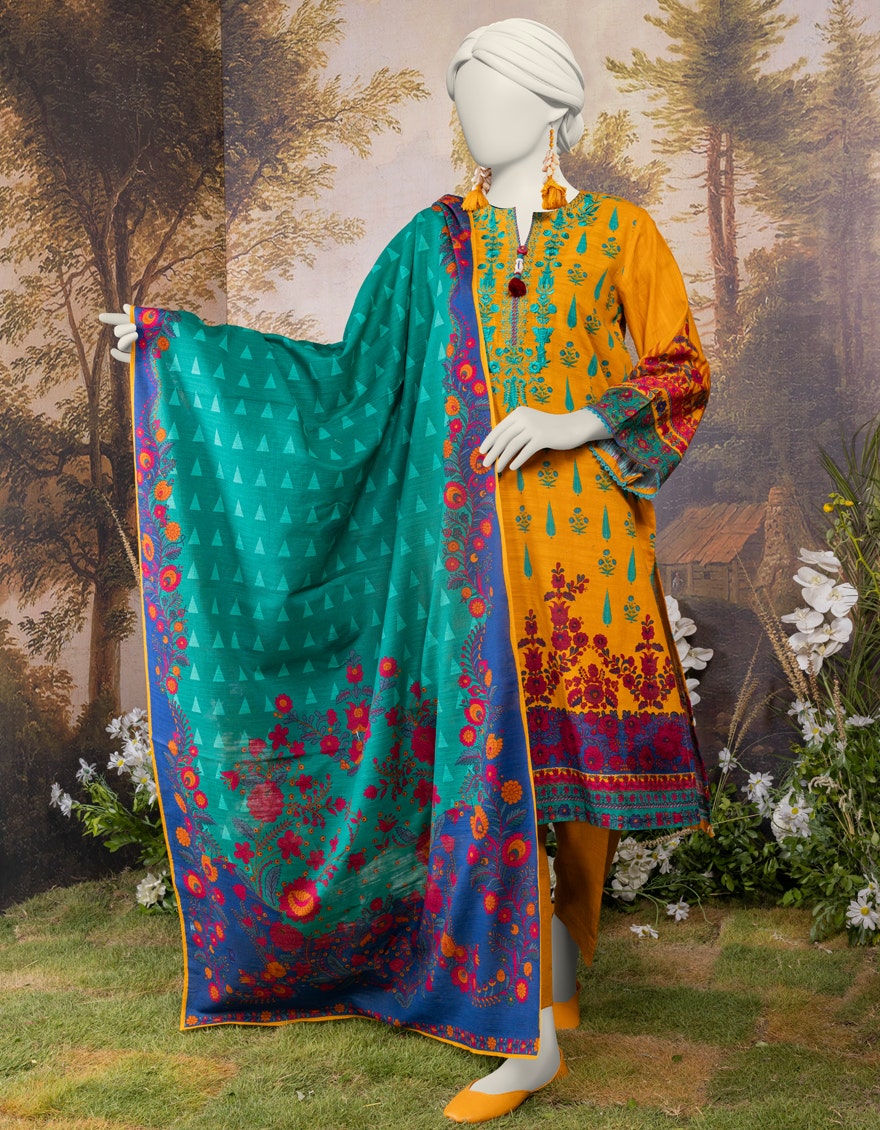
green multi embroidered salwar suit